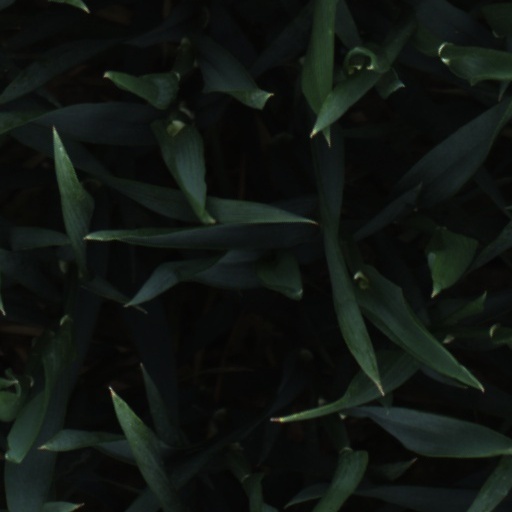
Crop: wheat